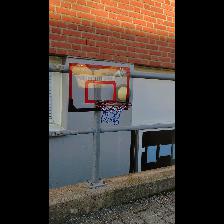
Label: NonHuman